Barabanki district

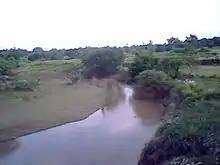
View of Reth river in Barabanki city as seen from railway bridge crossing over it.

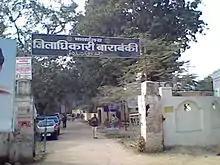
Office of District Magistrate/Collector

The Jamuriha and Reth, both in the Nawabganj tehsil, are the only other notable streams in this district. Their general characteristics are the same: they have significant flows during rains which have carved steep and rugged banks broken by innumerable ravines. They flow into the Gomti. Haidergarh, Deviganj, Choury and Alapur are settlements on the Reth, while Jamuriha passes through Barabanki city (Barabanki revenue village on one side and Nawabganj Tehsil hq on other).